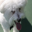
Label: dog